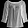
Label: Shirt